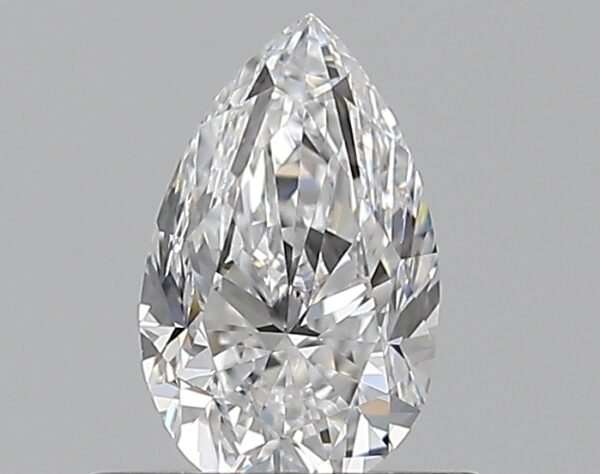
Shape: pear
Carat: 0.5
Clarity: VVS2
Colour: D
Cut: GD
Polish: EX
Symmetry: VG
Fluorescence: N
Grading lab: GIA
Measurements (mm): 6.68 x 4.13 x 2.8